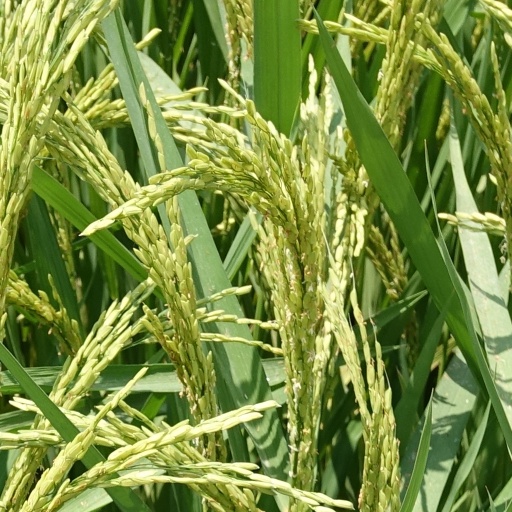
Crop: rice